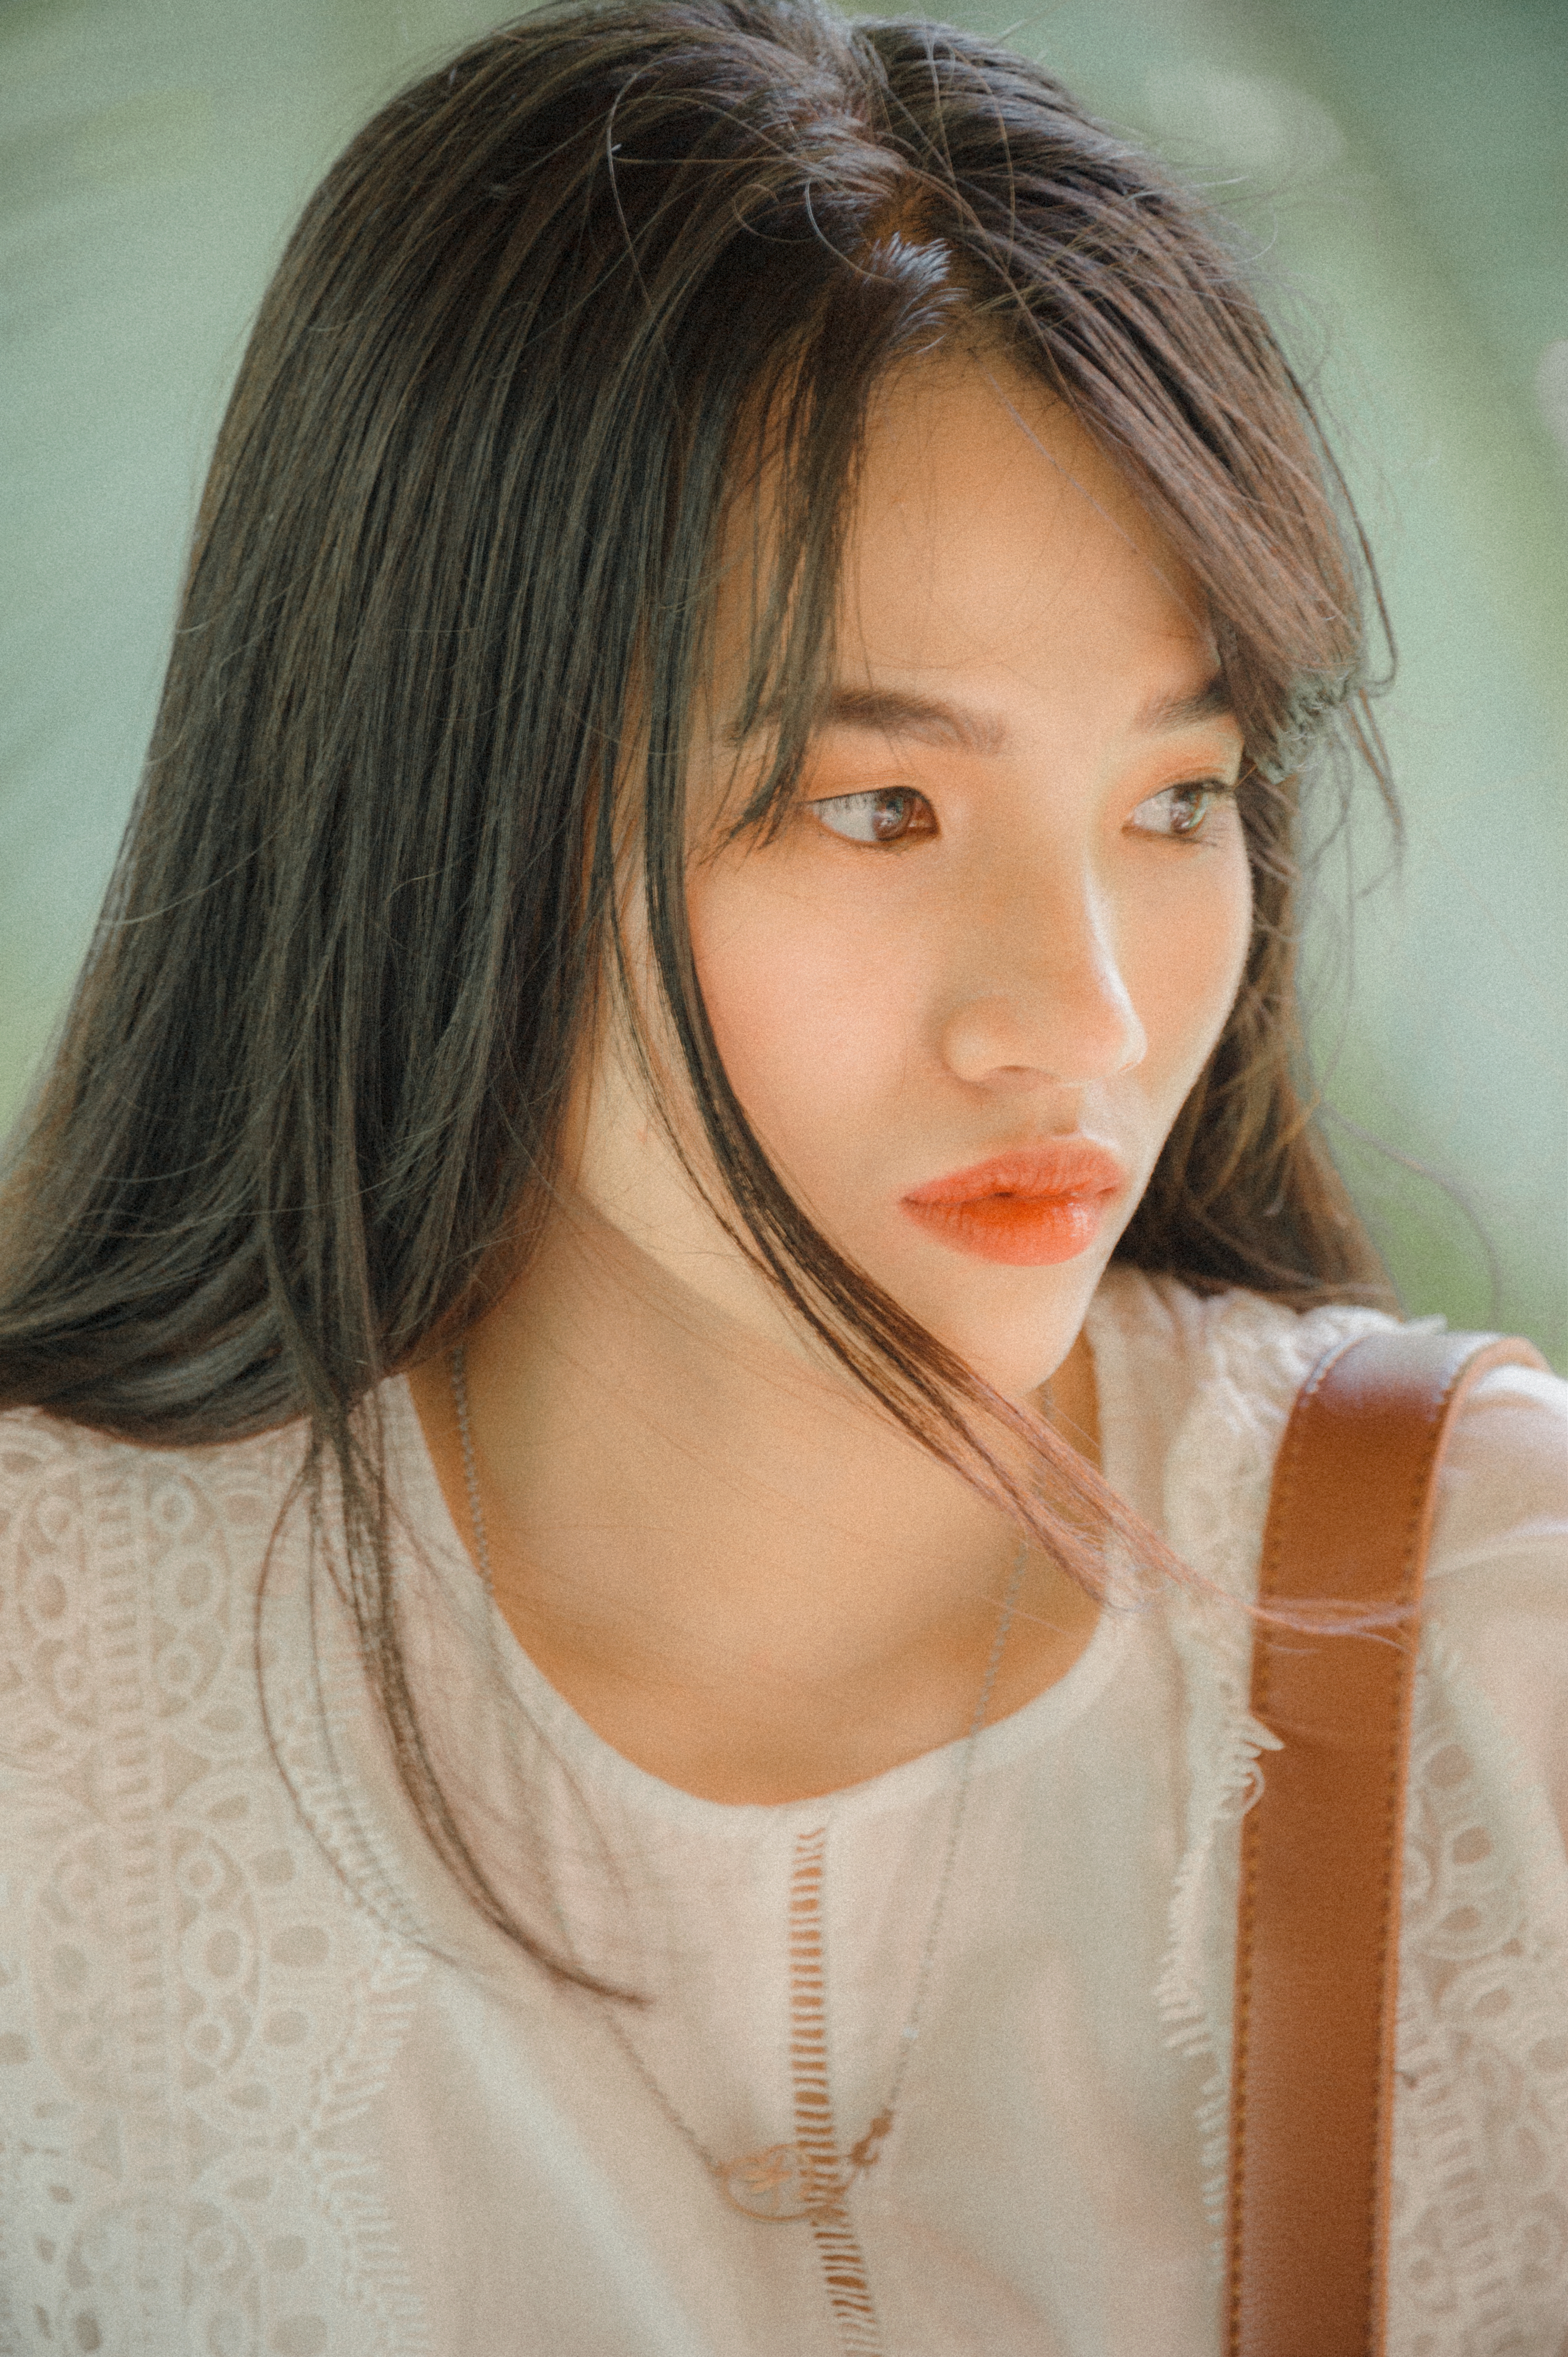
beautiful, girl, beauty, human hair color, lady, hairstyle, forehead, black hair, long hair, brown hair, model, layered hair, hair coloring, portrait, japanese idol, portrait photography, bangs